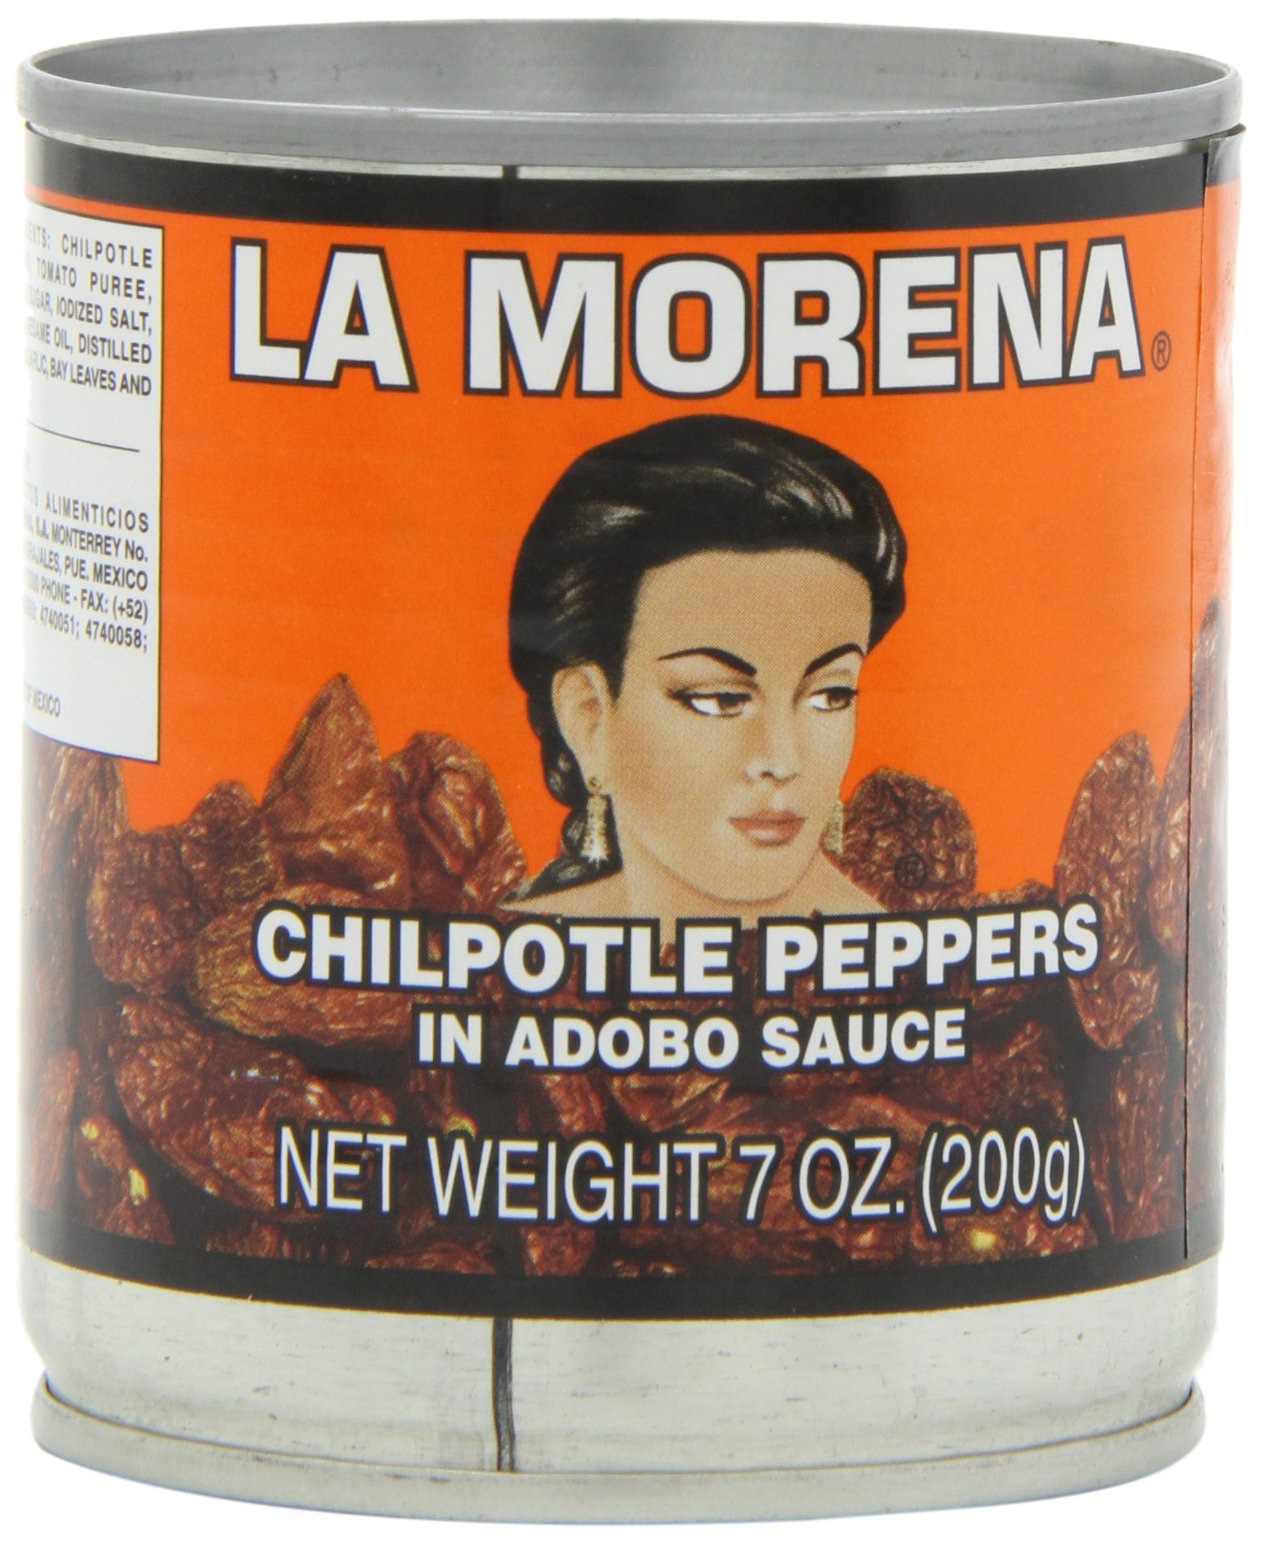
Item Name: La Morena Chipotle Peppers in Adobo Sauce, 7-Ounce Tins (Pack of 6)
Bullet Point 1: Pack of six, 7-ounces per tin (total of 42 ounces)
Bullet Point 2: Smoky chipotle chiles in a tomato-vinegar sauce
Bullet Point 3: Just add a few chipotles with a bit of the adobo sauce to soups, stews, and sauces
Value: 42.0
Unit: ounce

Price: 11.045